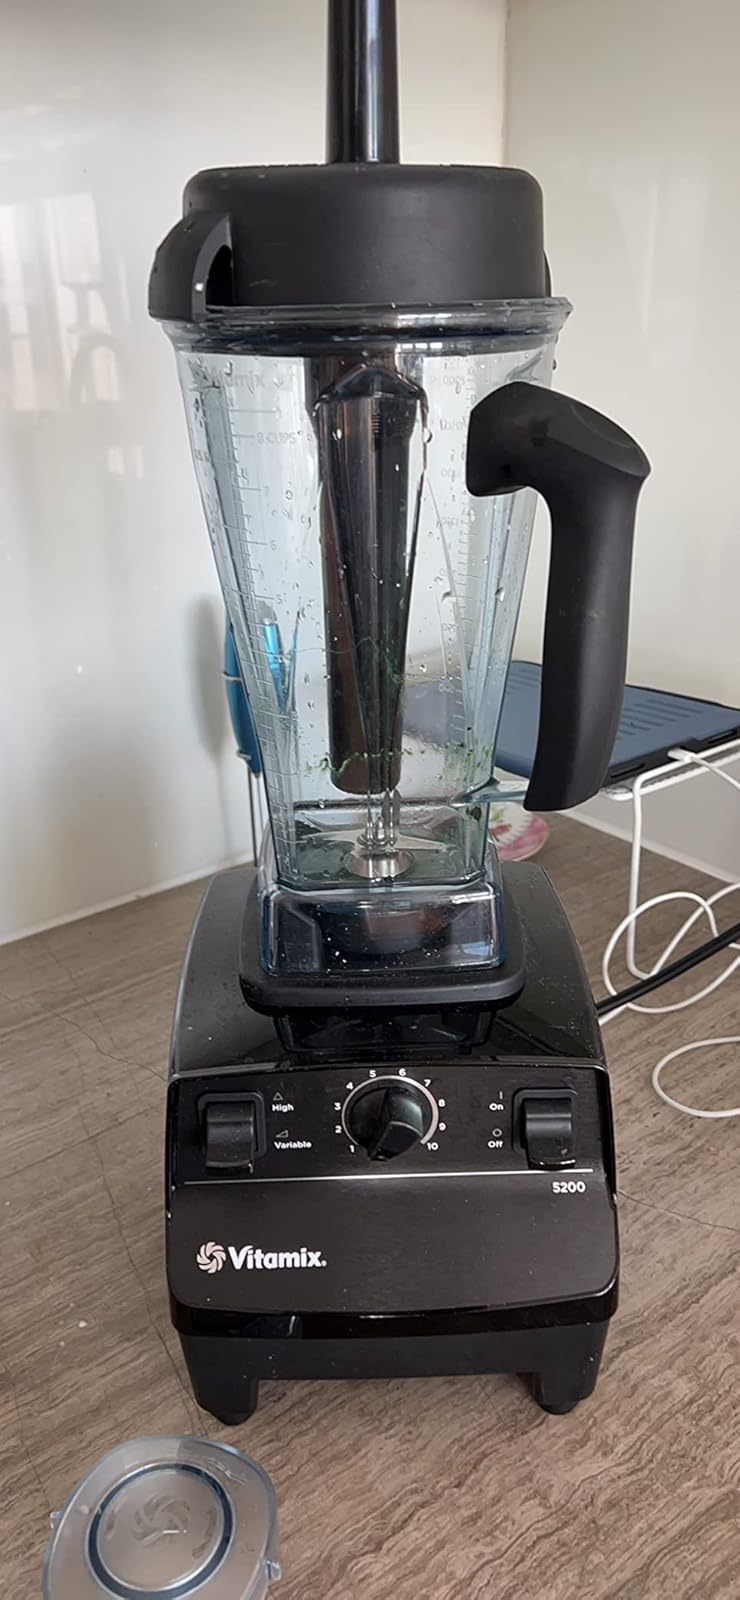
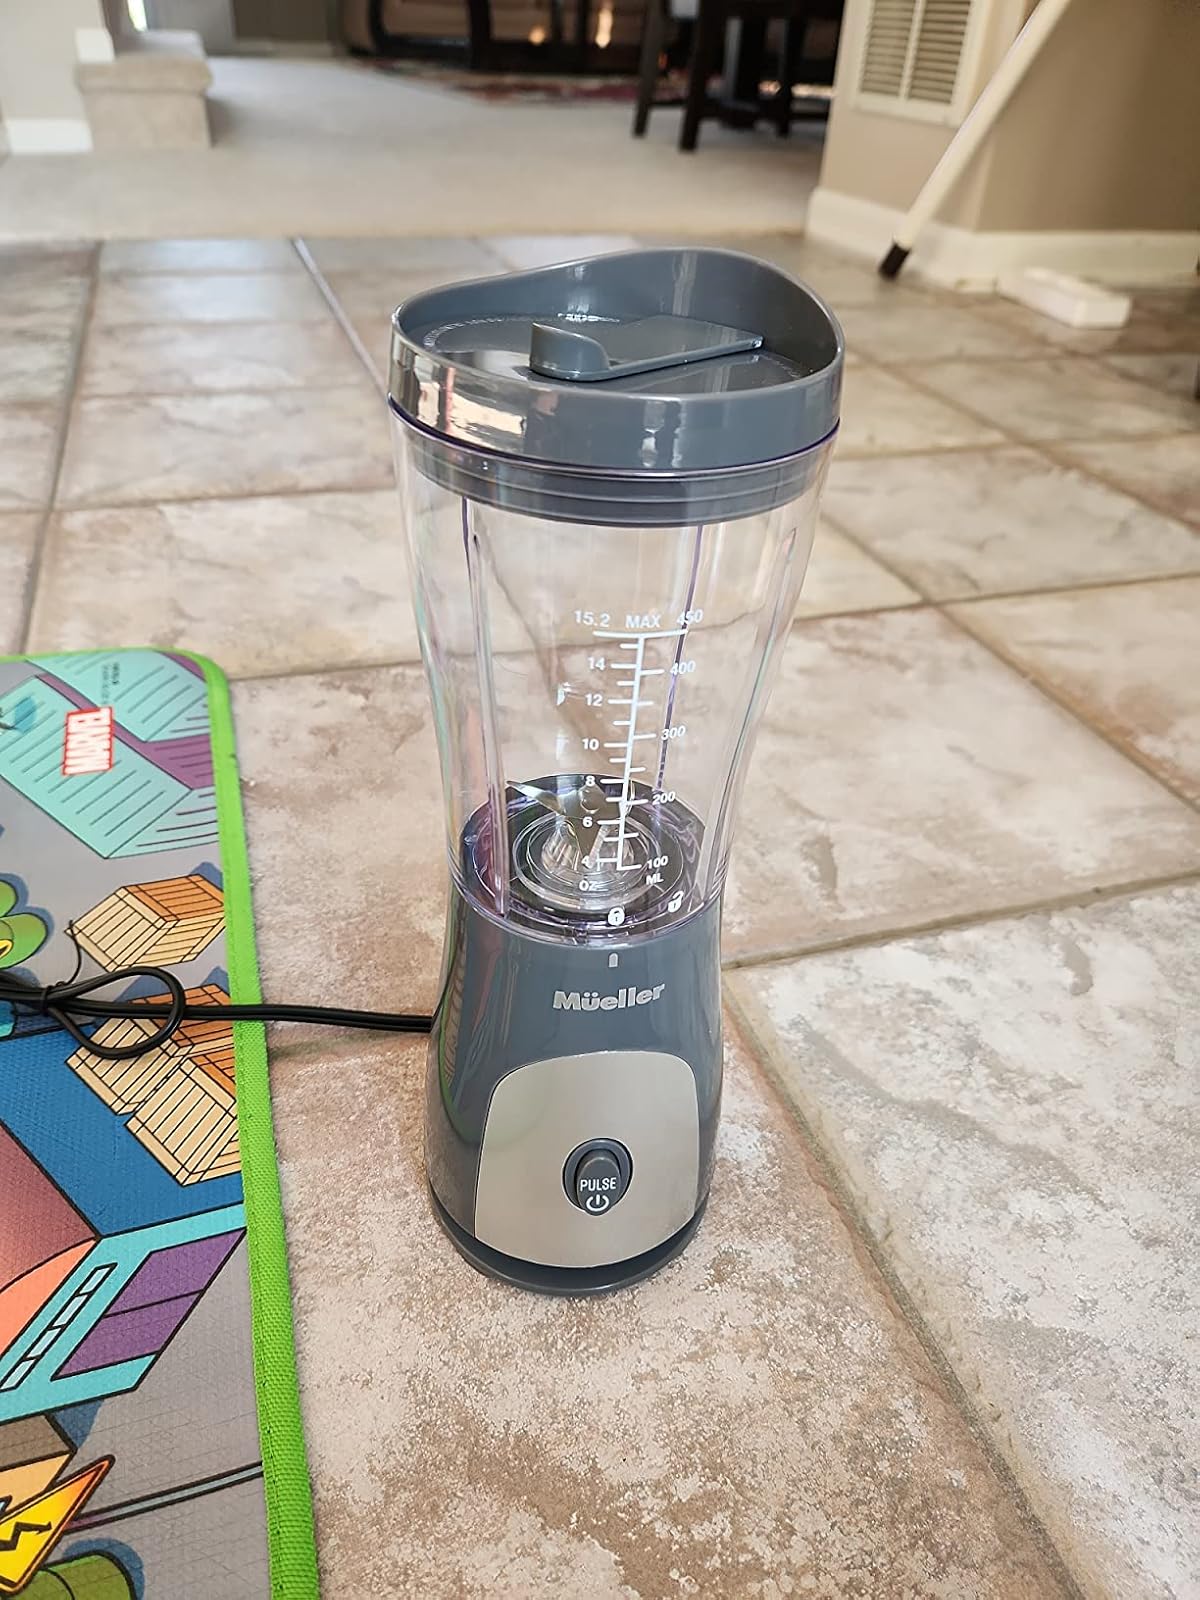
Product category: items_blender
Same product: no